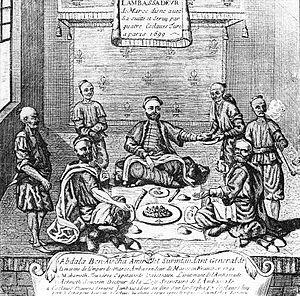
Cet article traite des relations entre la France et le Maroc. La France a une ambassade à Rabat tandis que le Maroc a une ambassade à Paris.
Le Maroc, ou depuis 1957, en forme longue le royaume du Maroc, autrefois l'Empire chérifien, est un État unitaire régionalisé situé en Afrique du Nord. Son régime politique est une monarchie constitutionnelle. Sa capitale est Rabat et sa plus grande ville Casablanca.
Abdellah Benaïcha ou Ben Aïcha, connu en Europe sous le nom de Benache est un célèbre corsaire Salétin, amiral et ambassadeur marocain en France et en Angleterre au XVIIᵉ siècle. Il a mené de lointaines expéditions contre les vaisseaux chrétiens.
1699 est une année commune commençant un jeudi.